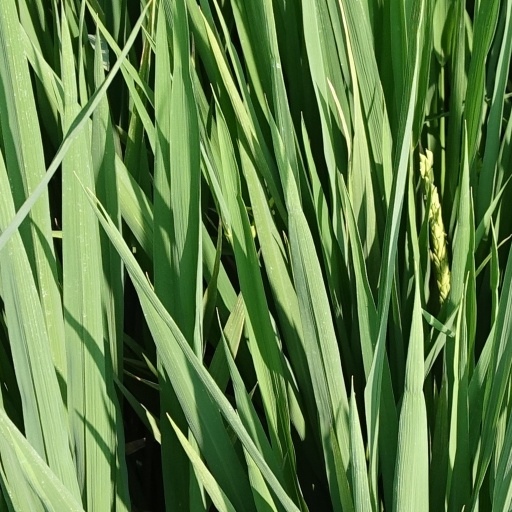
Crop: rice